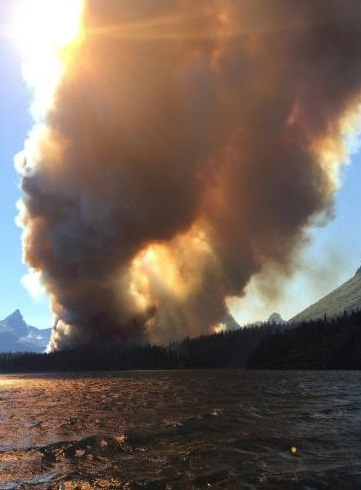
Fire: no
Smoke: yes